I-War (1995 video game)

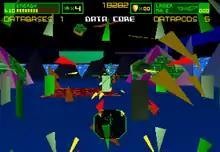
Internal view of an antivirus tank being attacked while firing enemies in a room, with a data pod on a platform.

"I-War" is a three-dimensional shooter game played from a first-person perspective, similar to "Cybermorph" and "Assault Rigs". The plot takes place in a futuristic setting where the mainframe supercomputer Override became operational after decades of development. Override was designed to handle the increasingly complex I-Way network and therefore society begins to rely heavily on it. The system operated without problems until its databases began to mutate and create computer viruses that obstruct the I-Way network, causing delays in information transfers that drive Override to the point of self-destruction. The player is tasked with piloting an antivirus tank vehicle to eliminate mutated databases and viruses obstructing the I-Way network.